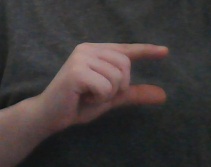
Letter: dal